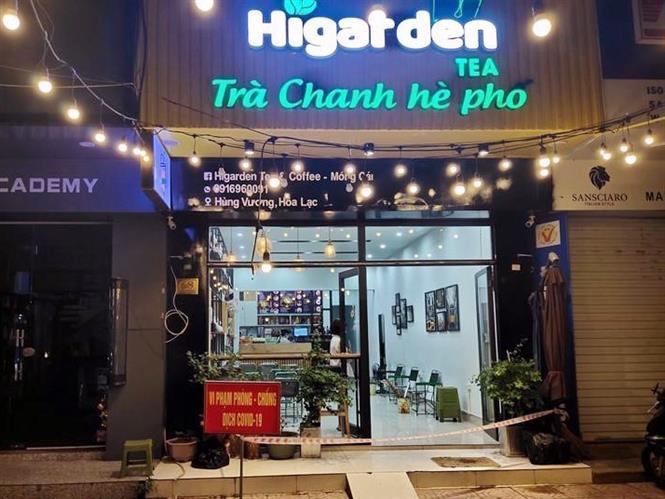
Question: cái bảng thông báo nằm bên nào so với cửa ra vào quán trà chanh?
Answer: cái bảng thông báo nằm bên trái cửa ra vào quán trà chanh